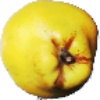
Label: quince